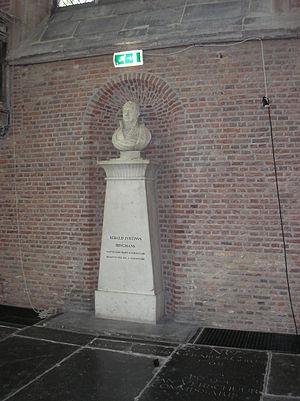
Sebald Justinus Brugmans est un médecin et naturaliste allemand. Né le 24 mars 1763 à Franeker, il est décédé le 22 juillet 1819 à Leyde.